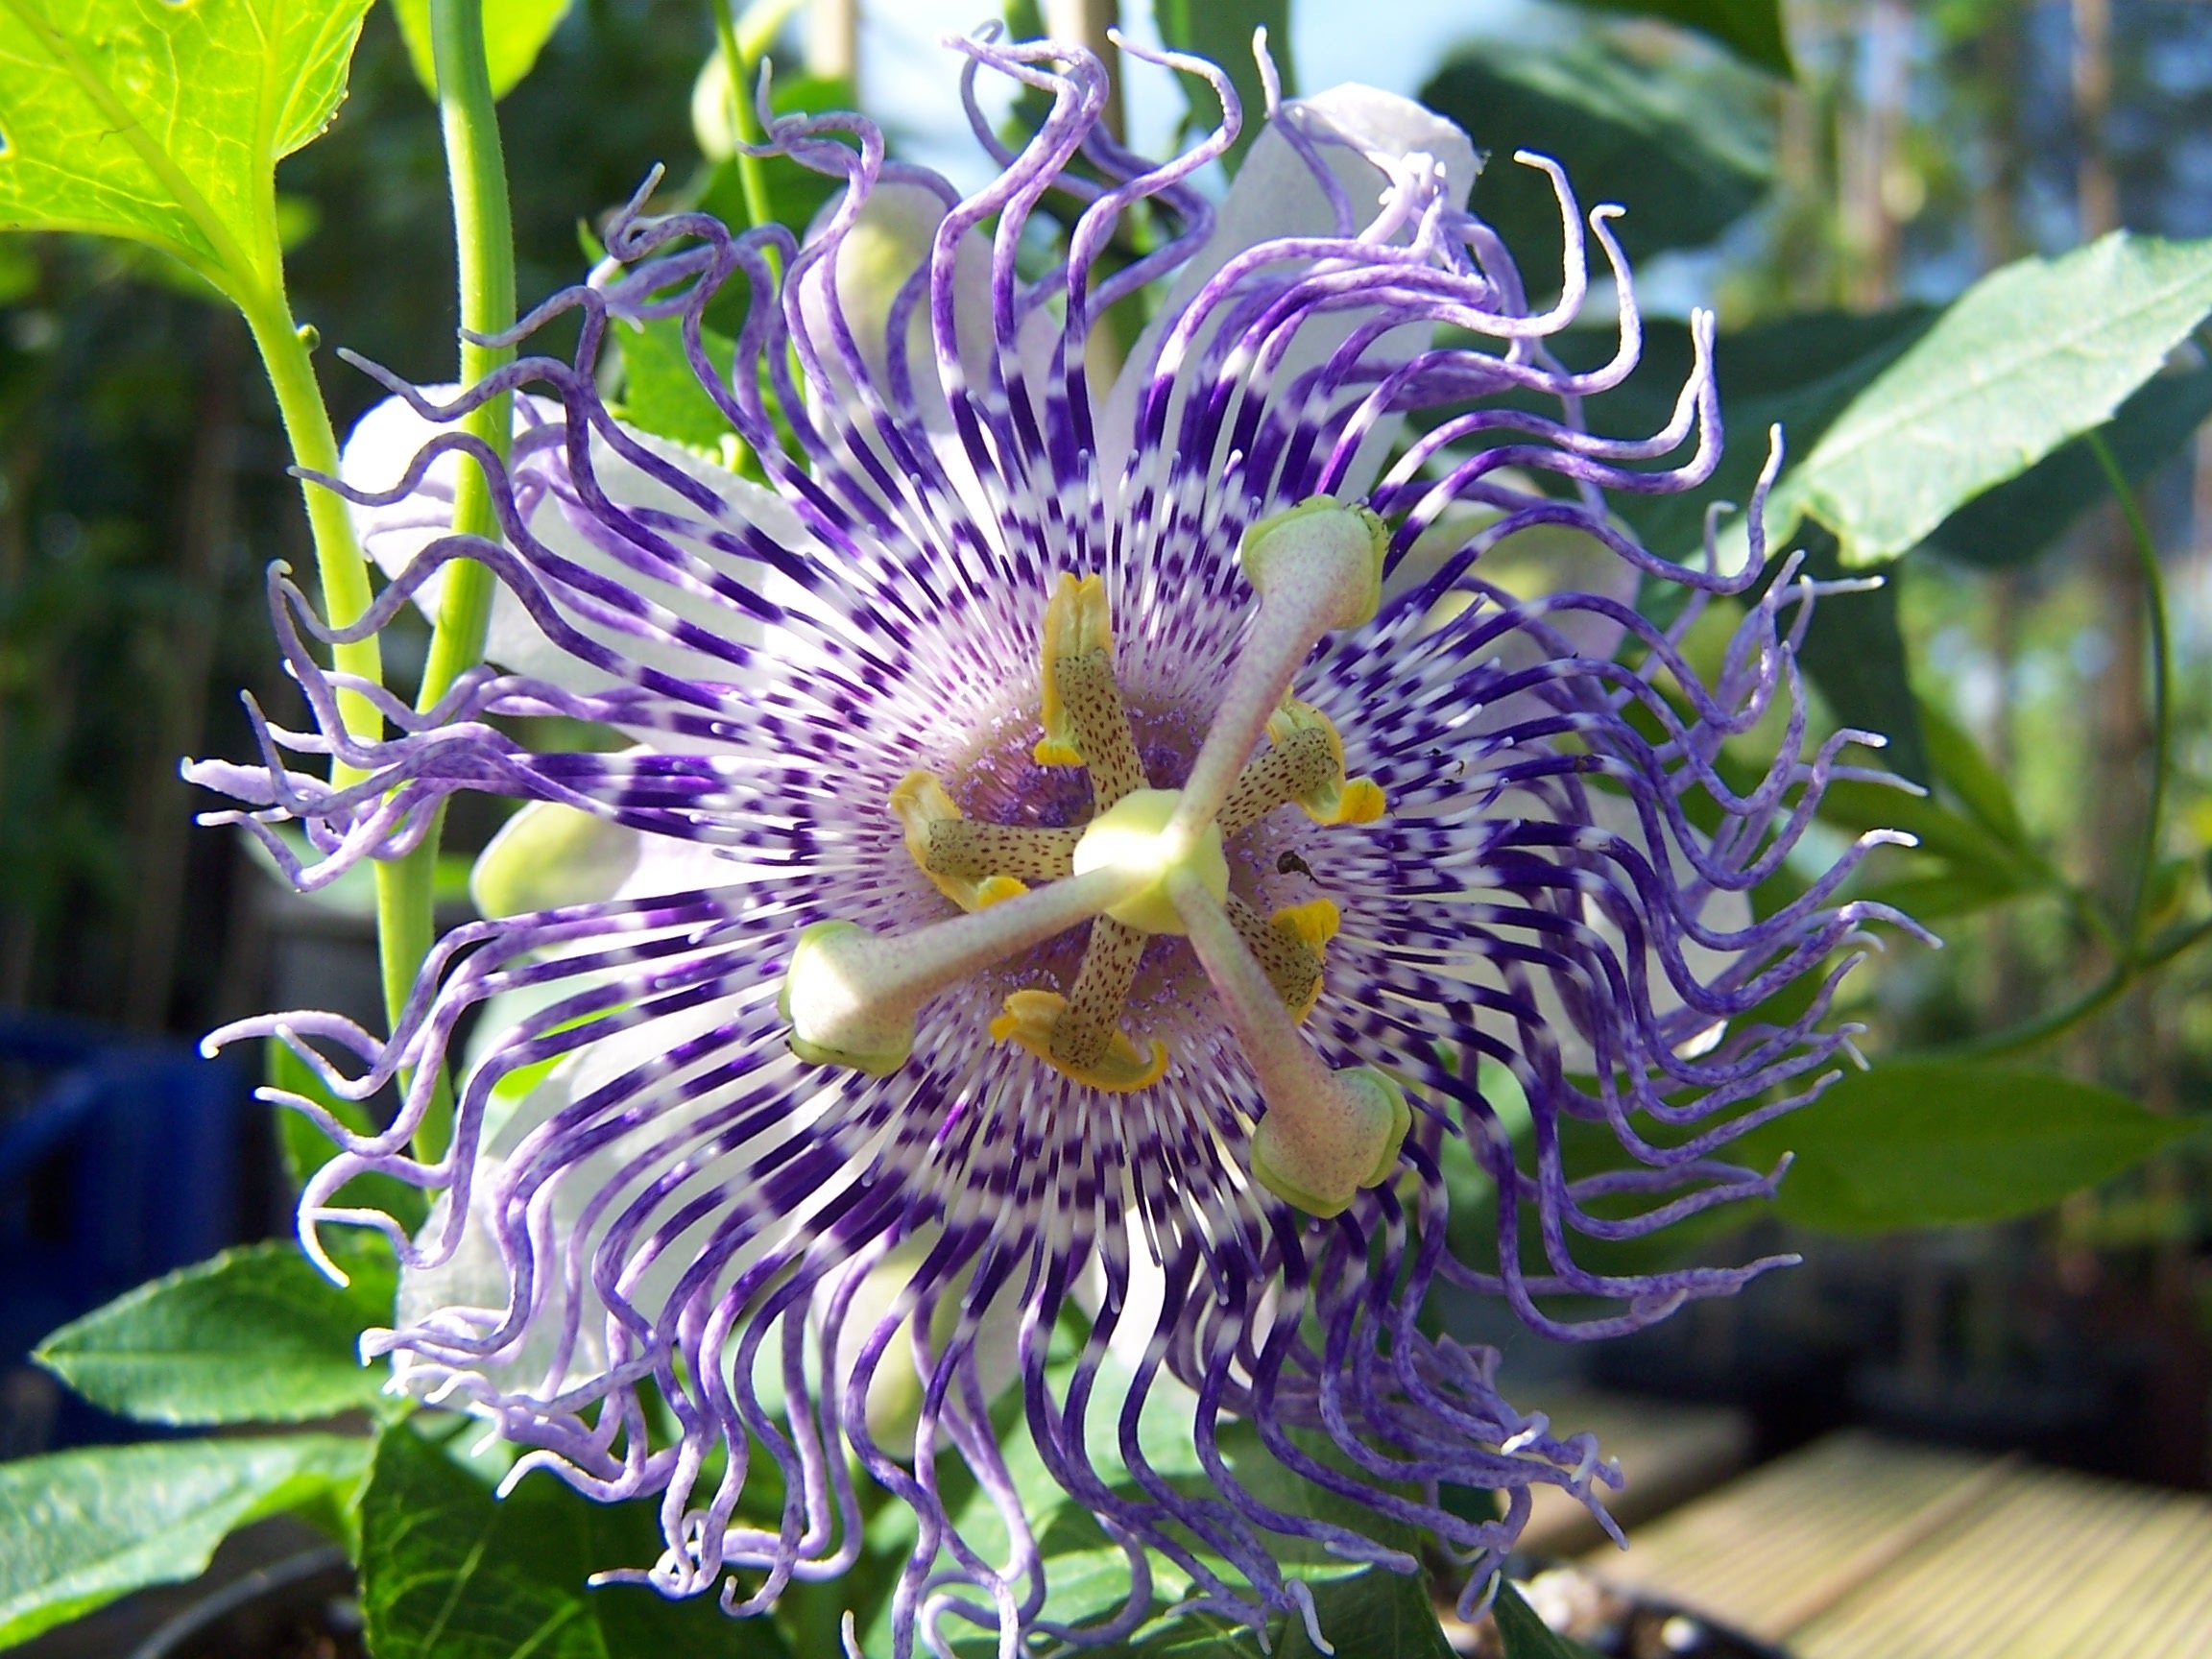
plant, flower, botany, flora, wildflower, hybrid, petals, passion fruit, creeper, passion flower, stamens, villi, macro photography, flowering plant, land plant, passion flower family, purple passionflower, giant granadilla, tropicale, passiflora sugar plum fairy